Bewitched (2005 film)

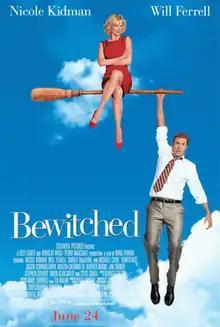
Theatrical release poster

Bewitched is a 2005 American fantasy romantic comedy film co-written, co-produced, and directed by Nora Ephron, and starring Nicole Kidman and Will Ferrell alongside an ensemble cast featuring Shirley MacLaine, Michael Caine, Jason Schwartzman, Kristin Chenoweth (in her film debut), Heather Burns, Jim Turner, Stephen Colbert, David Alan Grier, Michael Badalucco, Carole Shelley, and Steve Carell. The film follows an actor (Ferrell) who discovers, while filming the remake of "Bewitched", that his co-star (Kidman) is an actual witch.